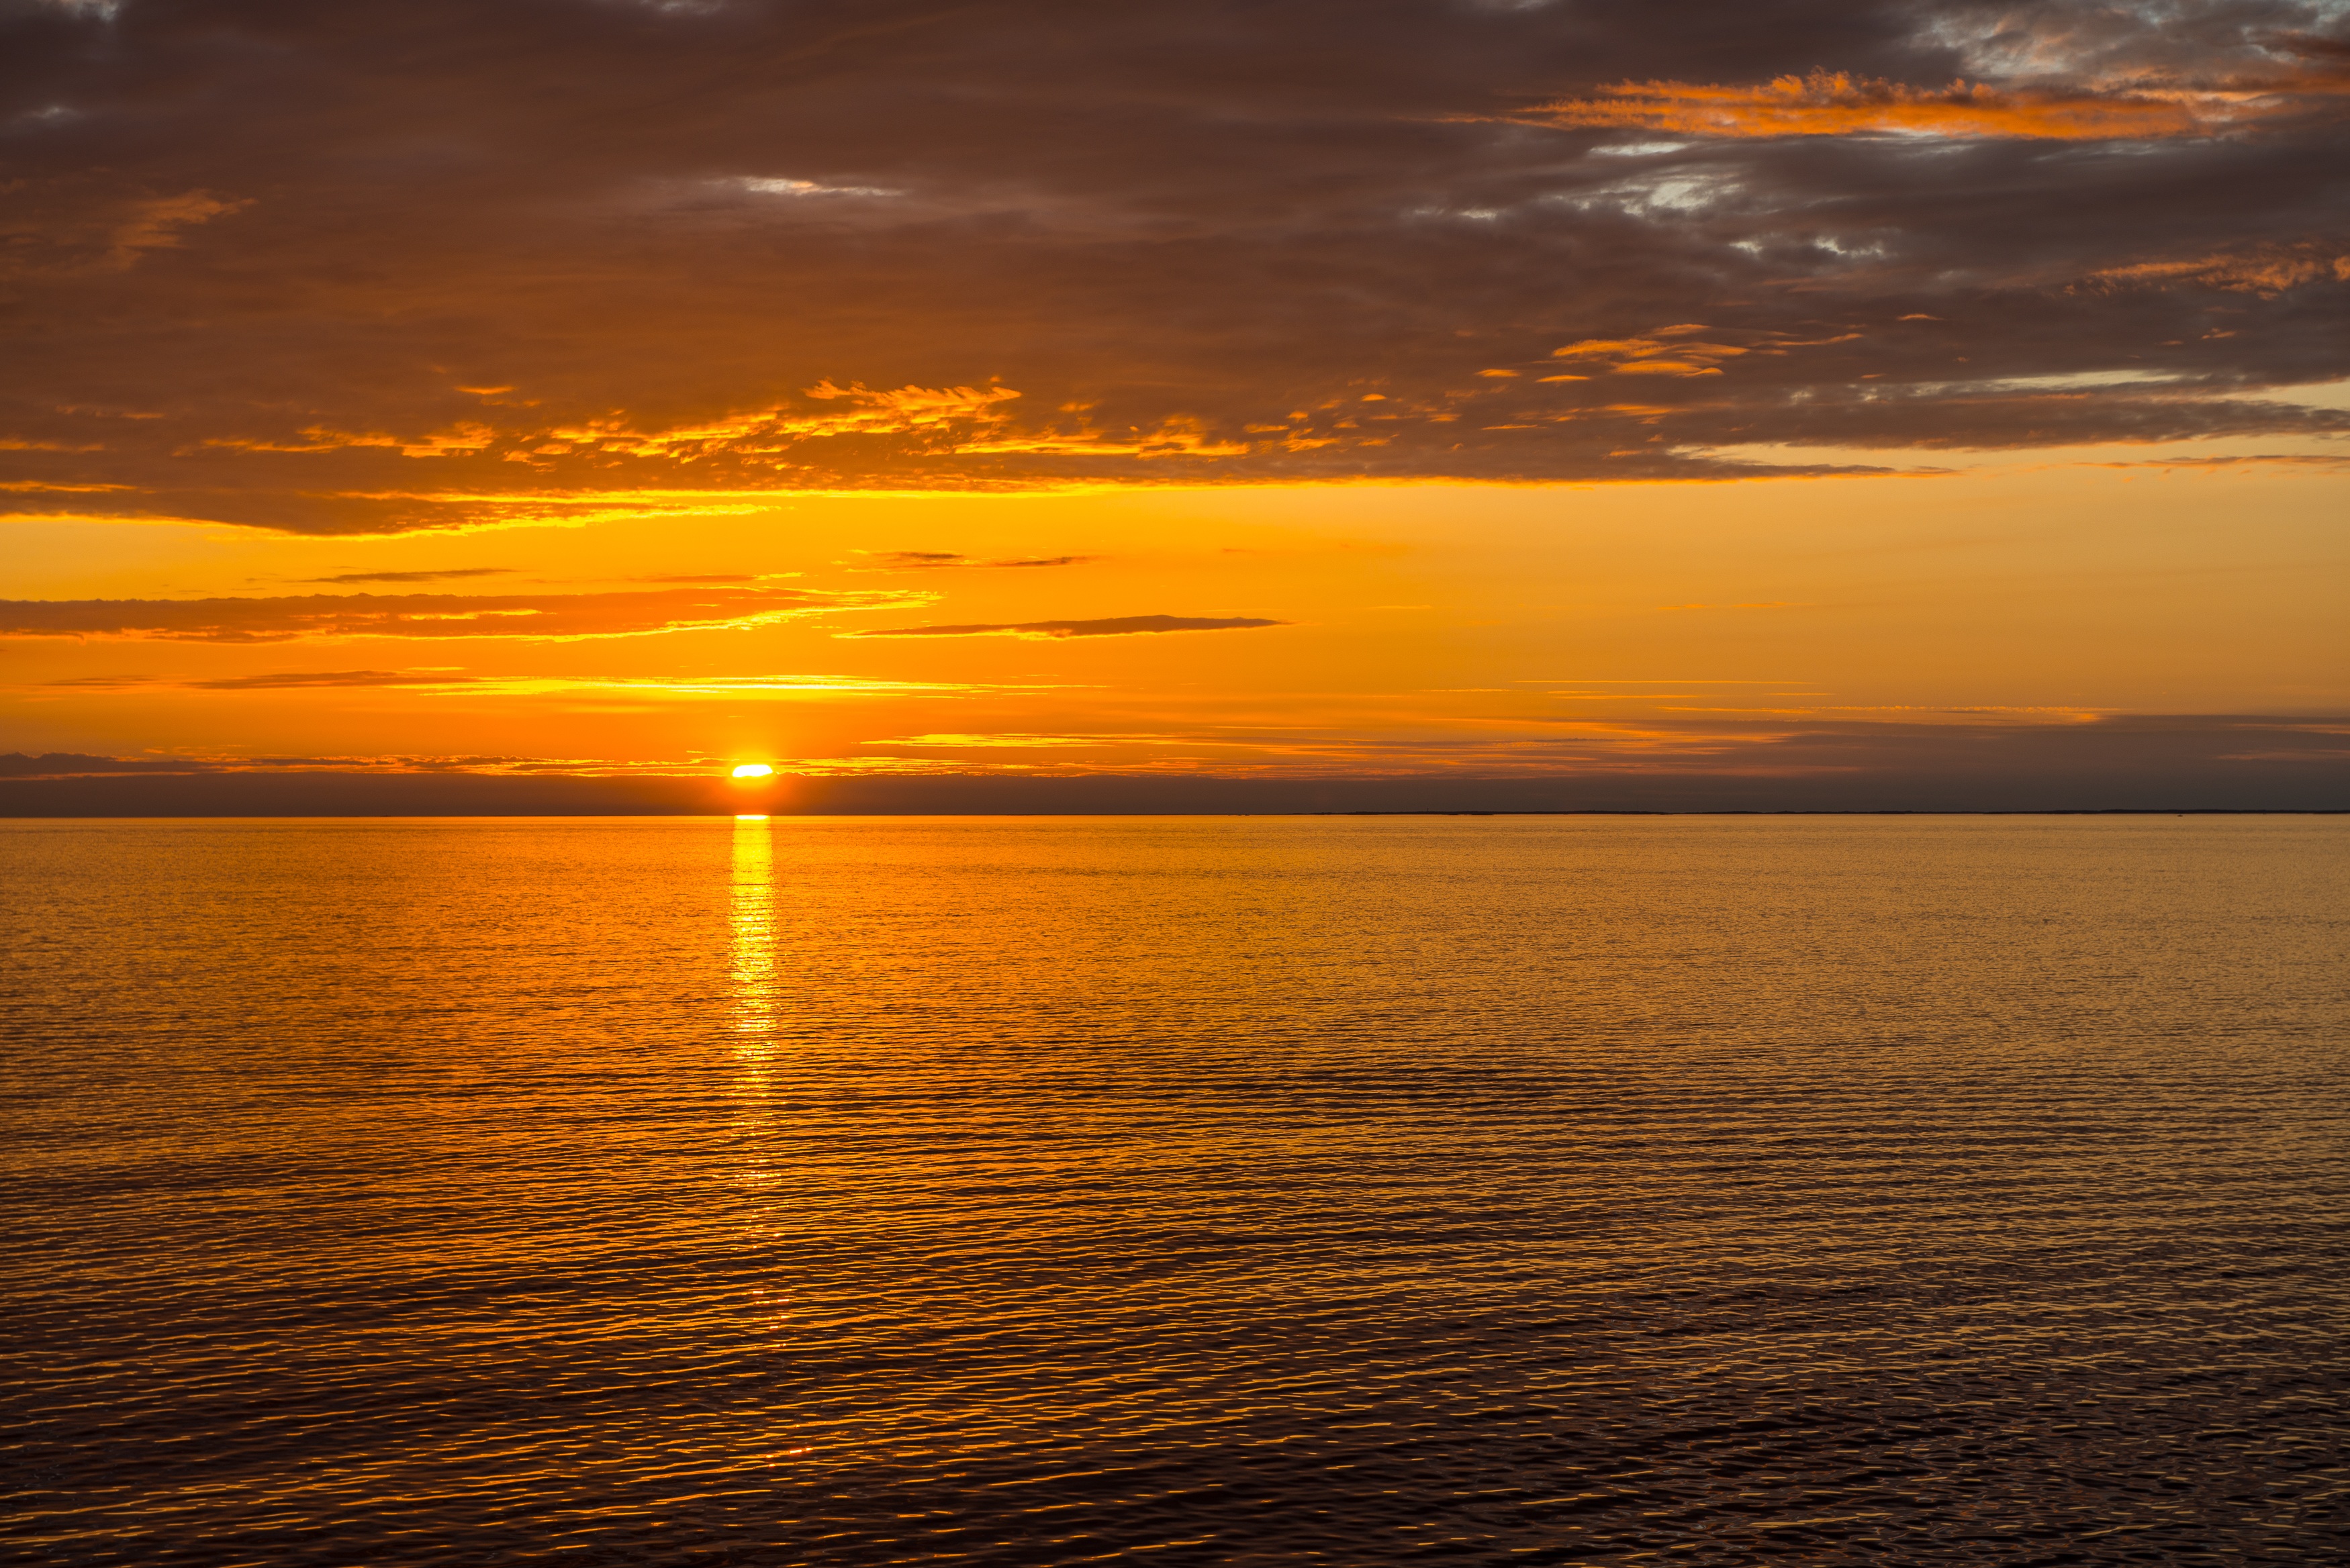
beach, sea, coast, ocean, horizon, cloud, sun, sunrise, sunset, sunlight, morning, shore, wave, dawn, dusk, evening, afterglow, red sky at morning